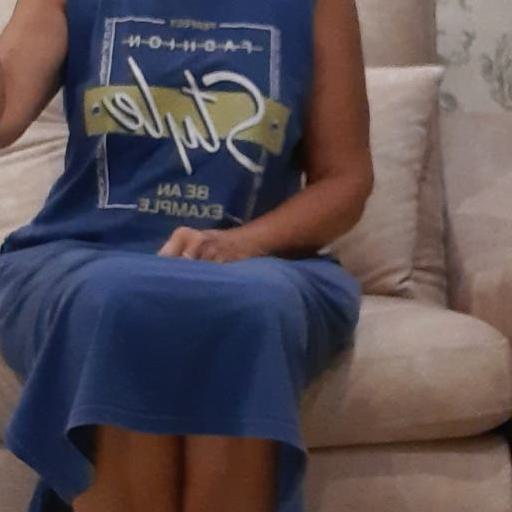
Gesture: no_gesture